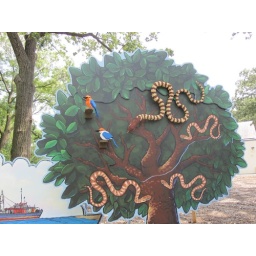
Lego birds and snake hanging out in a tree